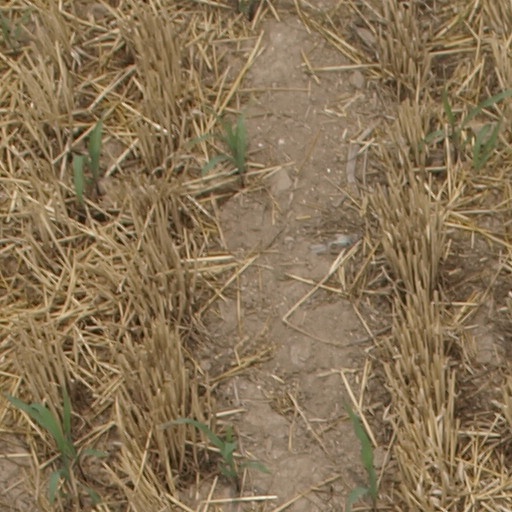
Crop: maize; corn